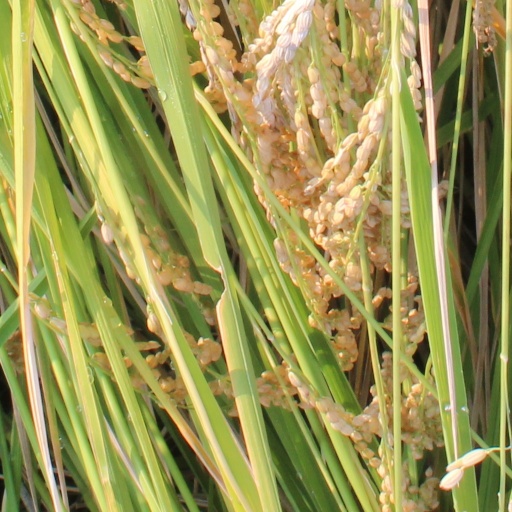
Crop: rice